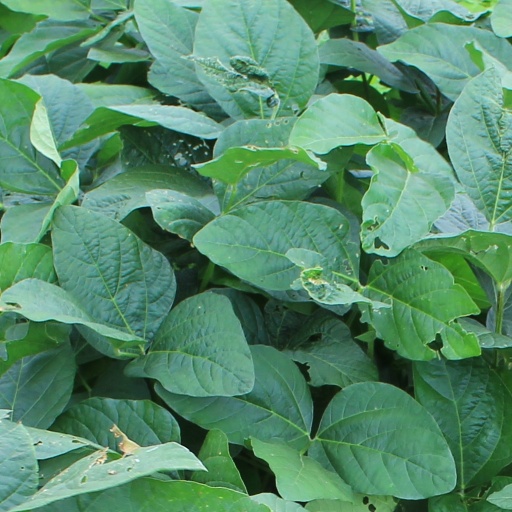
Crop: soybean